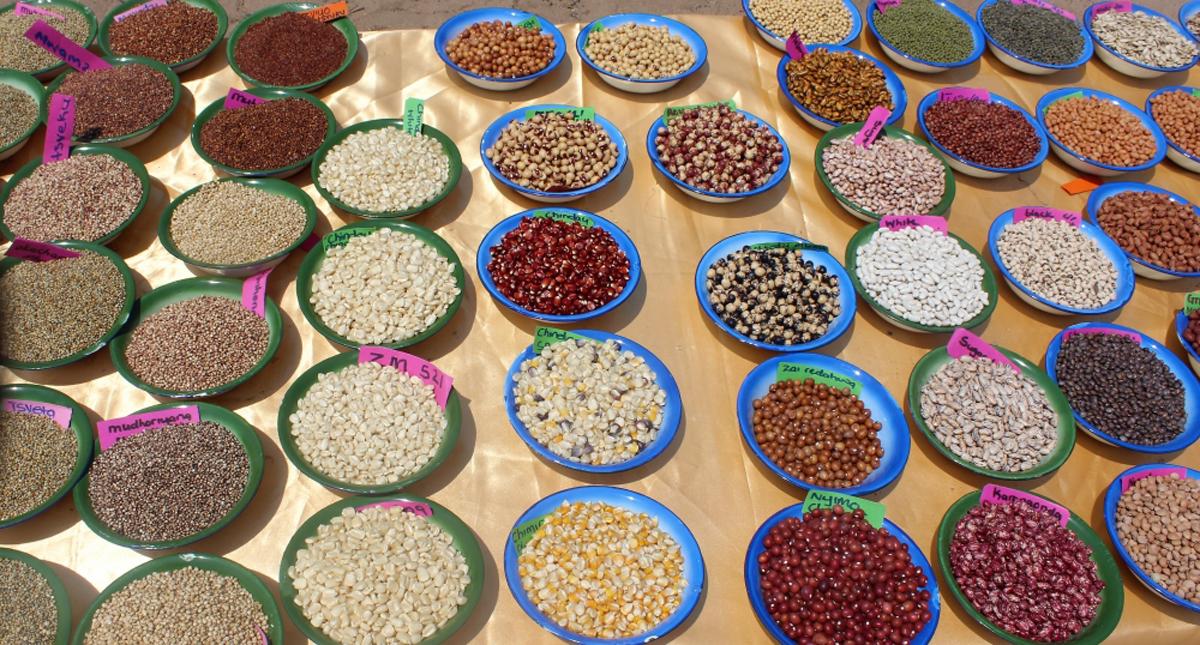
Mnyama pori aina ya swala aliye katika eneo la wazi lenye ardhi tambarare, iliyozungukwa na uwoto wa asili kama vile vya sifupi zilizokauka vichaka na miti mirefu, iliyotawanyika na kutengeneza mandhari kwa ajili ya hifadhi ya wanyamapori.